Hrib, Preddvor

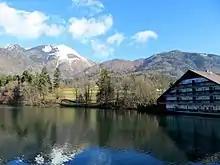
Lake Črnava

Lake Črnava, which is fed by Bistrica Creek and has an outflow into the Kokra River, lies in the northwest part of Hrib.